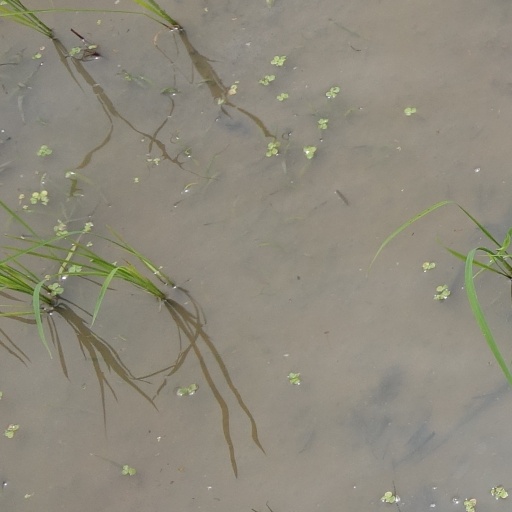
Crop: rice